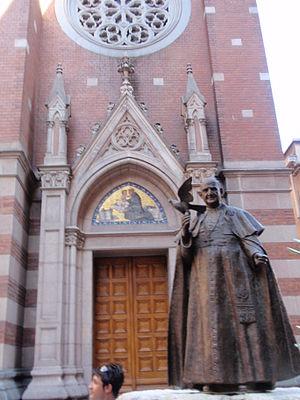
Angelo Giuseppe Roncalli, né le 25 novembre 1881 à Sotto il Monte, près de Bergame en Italie, et mort le 3 juin 1963 à Rome, est un prélat catholique italien, élu pape le 28 octobre 1958 sous le nom de Jean XXIII. En qualité d'évêque de Rome, il est le 261ᵉ pape de l'Église catholique, de 1958 à sa mort.